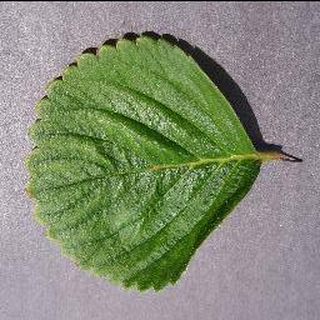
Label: healthy_strawberry